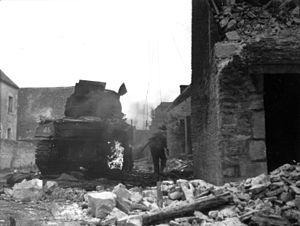
Un membre de la (A &amp
Saint-Lambert-sur-Dive est une commune française, située dans le département de l'Orne en région Normandie, peuplée de 149 habitants.